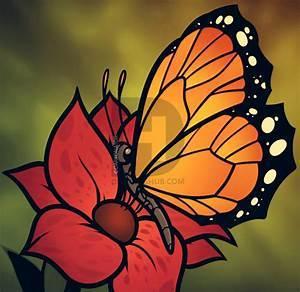
butterfly